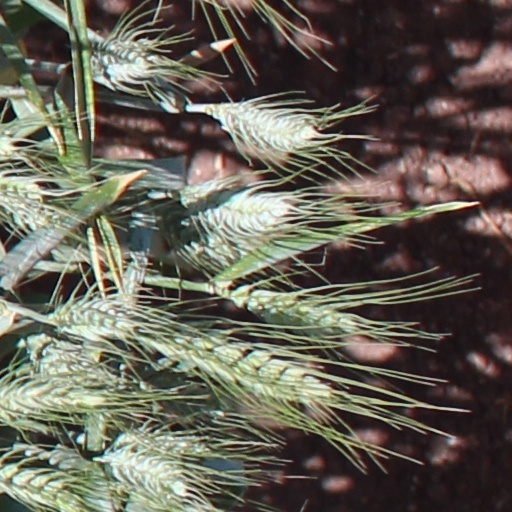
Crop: wheat